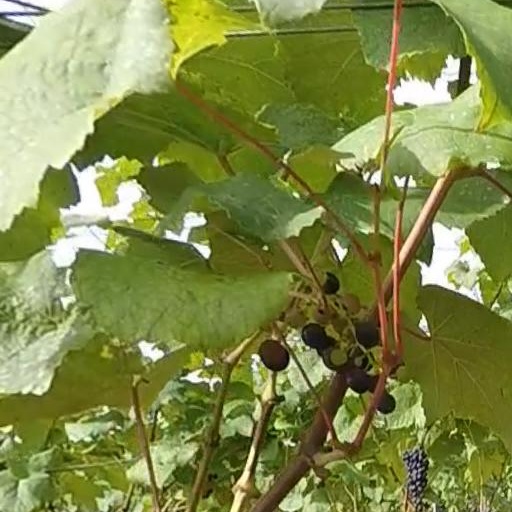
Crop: grape